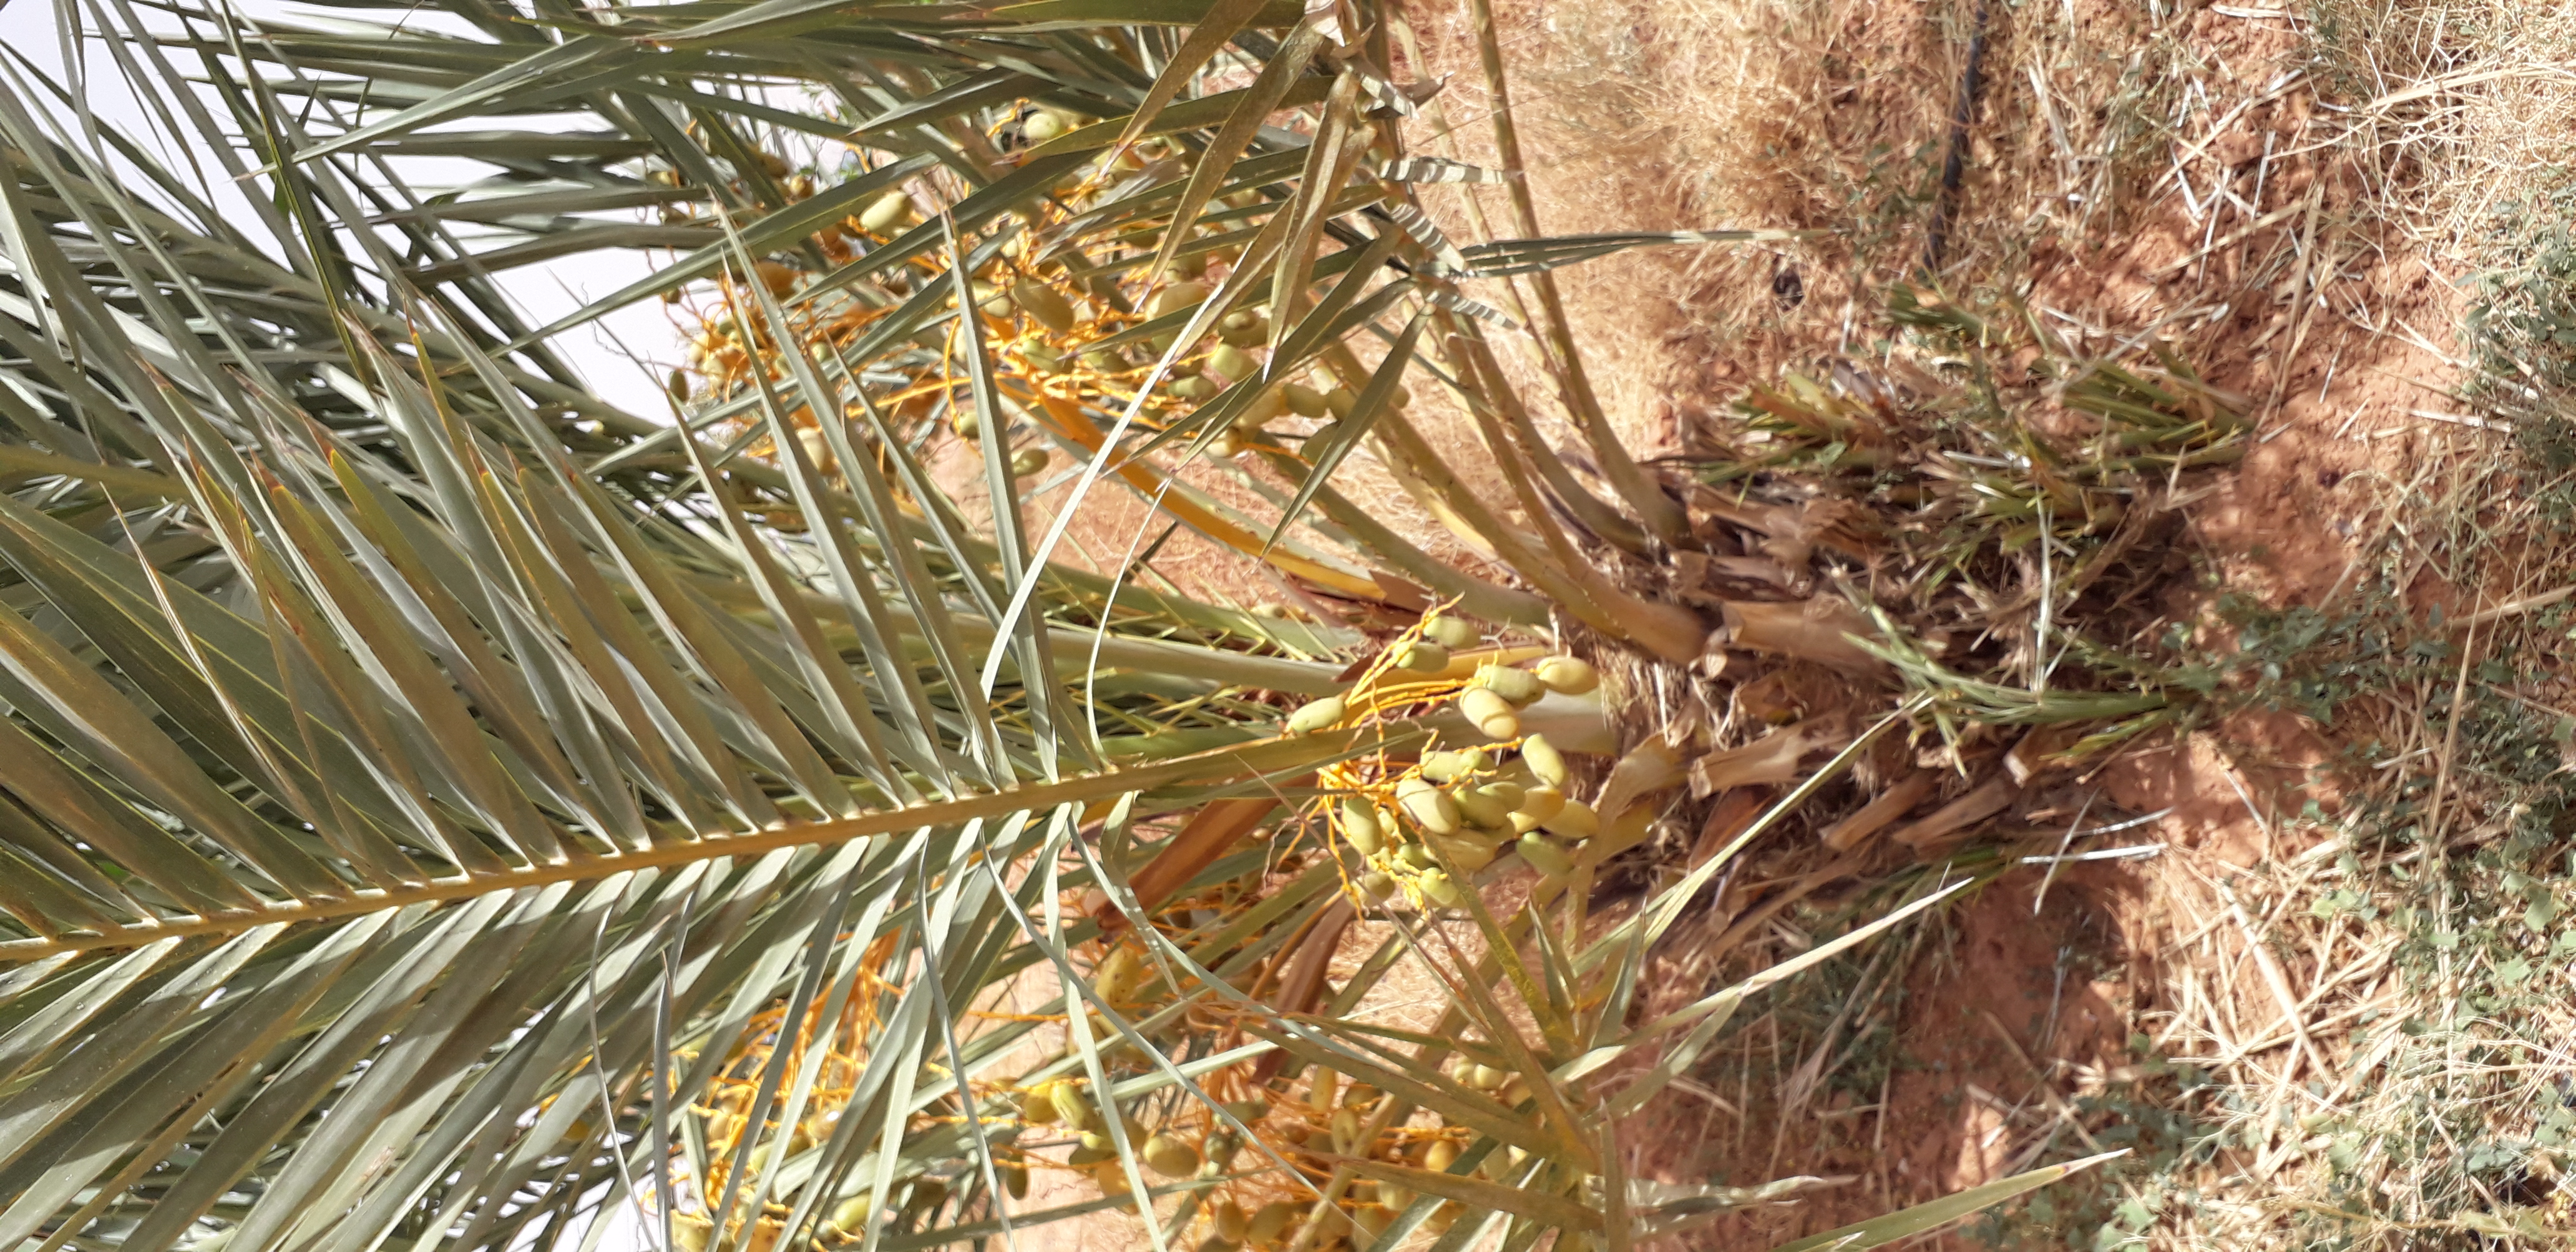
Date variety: Boumajhoul